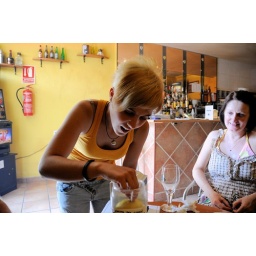
traditional tapas bar in spain this was the spanish girl showing us a trick very friendly